Drosophila appendiculata

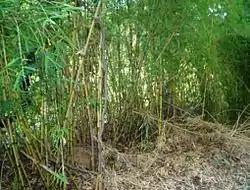
"Chusquea culeou", one the bamboo species dominating the habitat of this species

The species is found in vegetation along rivers and lakes, especially when the vegetation is rich in bamboo species of the genus "Chusquea". Wild-caught females will lay eggs on standard laboratory food, but rearing the species in the laboratory has been unsuccessful.